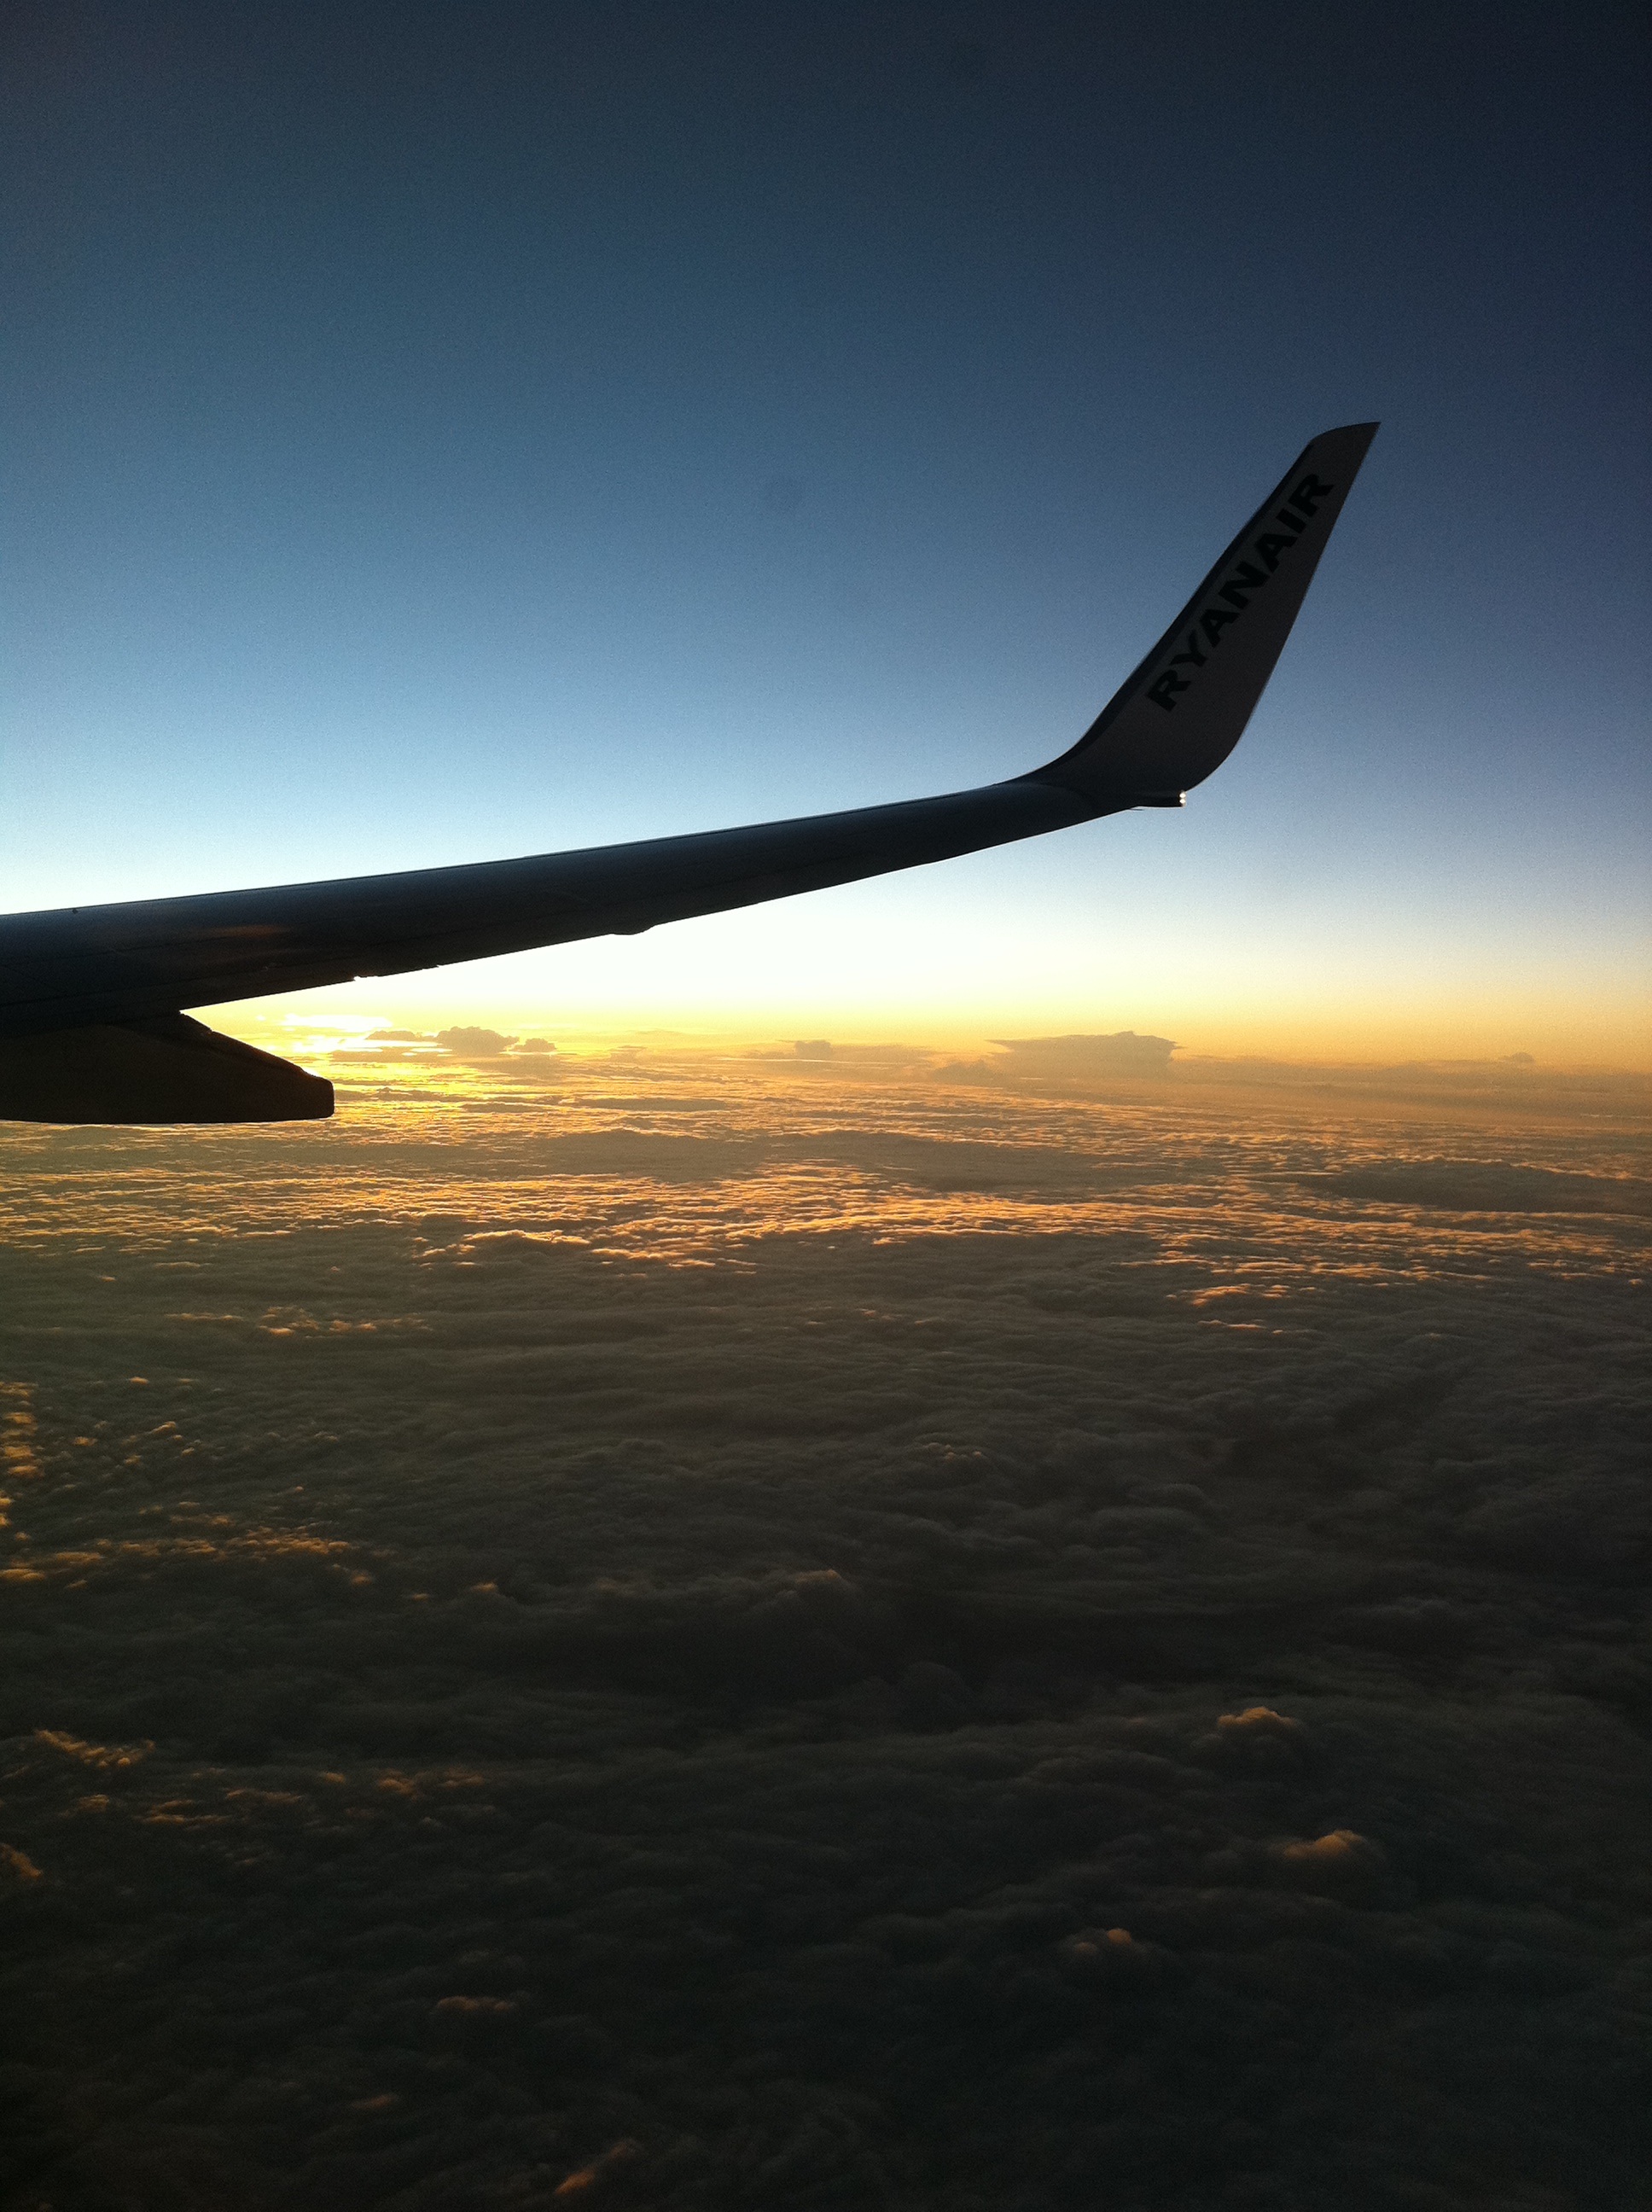
landscape, sea, horizon, wing, cloud, sky, sunrise, sunset, view, dawn, airplane, aircraft, dusk, evening, reflection, vehicle, aviation, flight, blue, clouds, airliner, jet aircraft, look further, sky sun, worth, atmosphere of earth, narrow body aircraft